American Airlines Flight 77

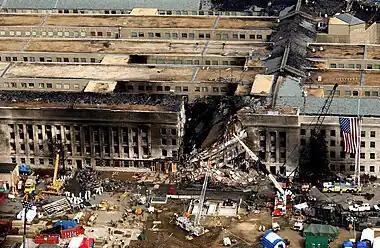
Aerial view of the collapsed area and subsequent fire damage

"USA Today" reporter Mike Walter was driving on Washington Boulevard when he witnessed the crash: